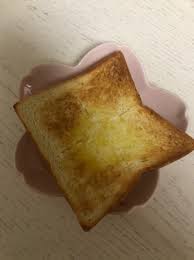
Label: trash